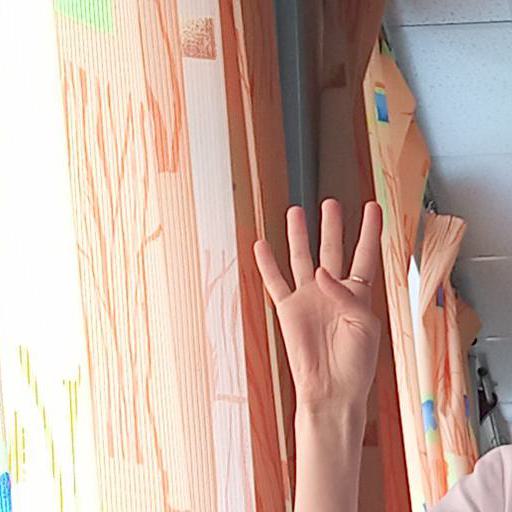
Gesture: four